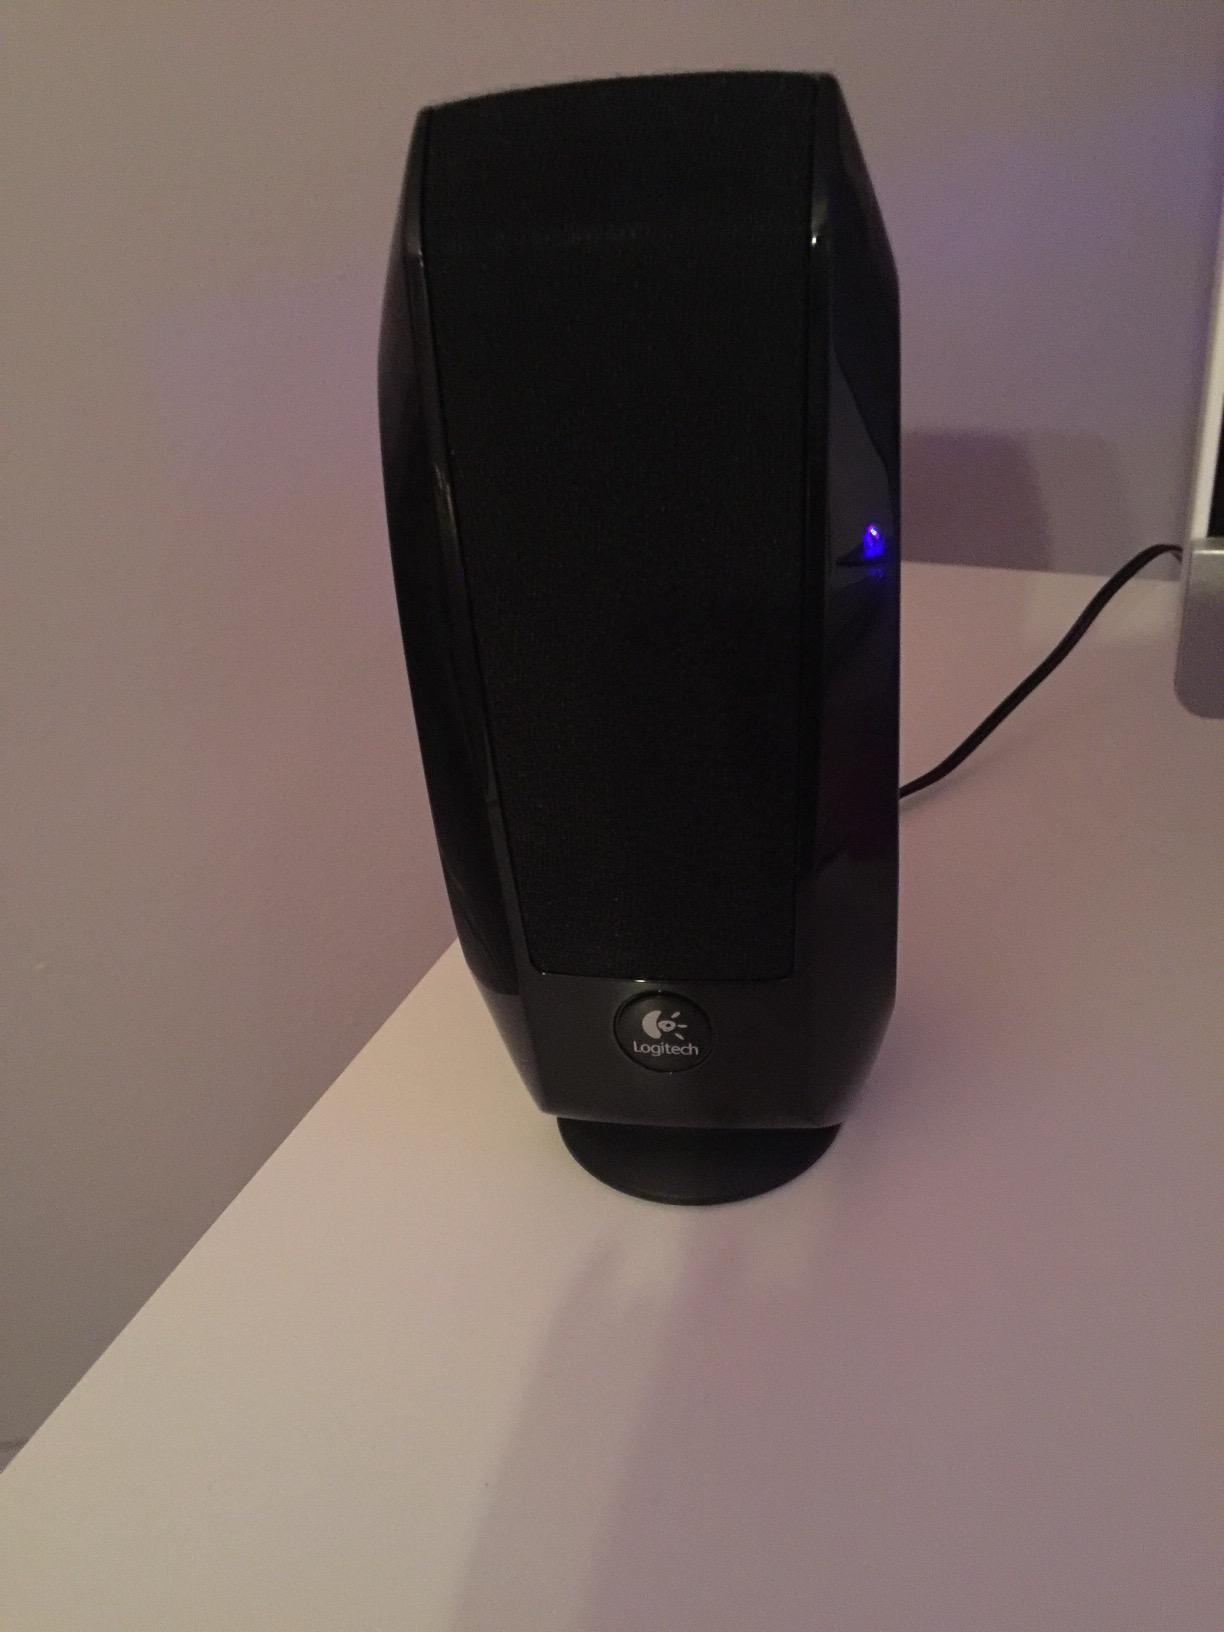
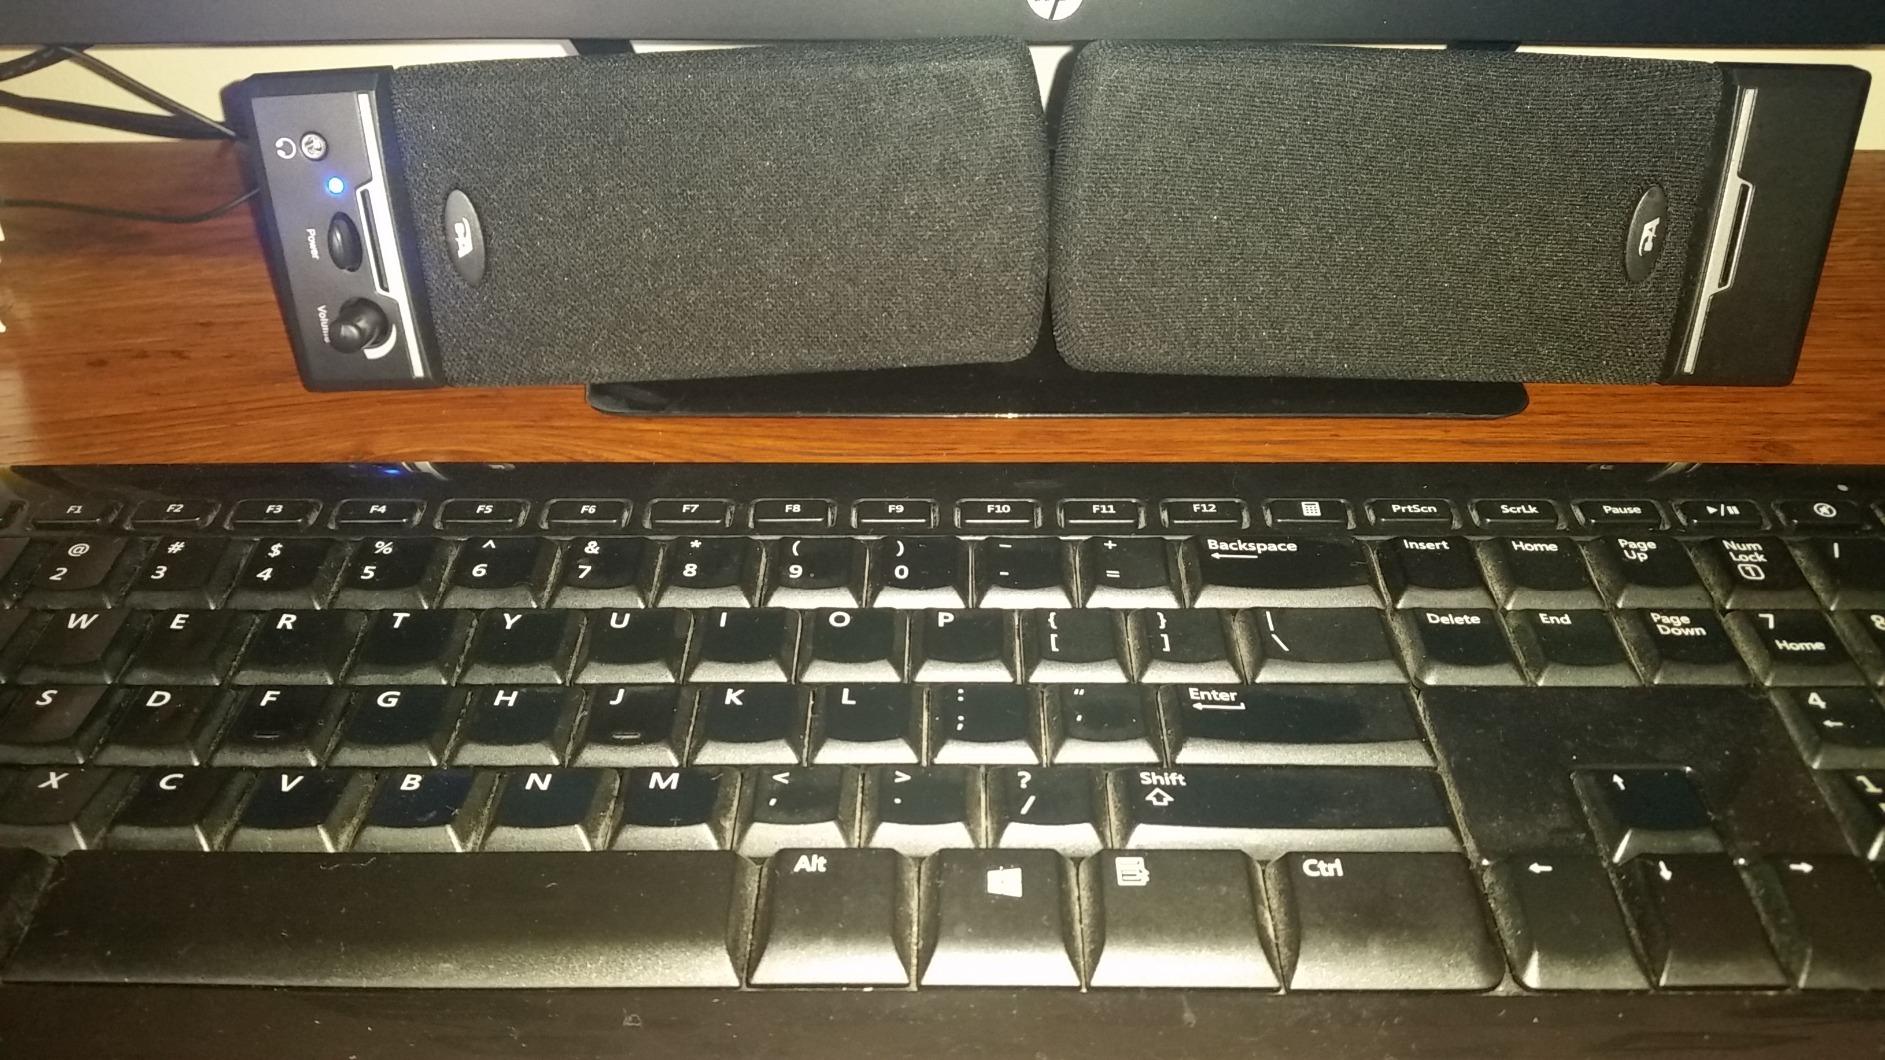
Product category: speaker
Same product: no